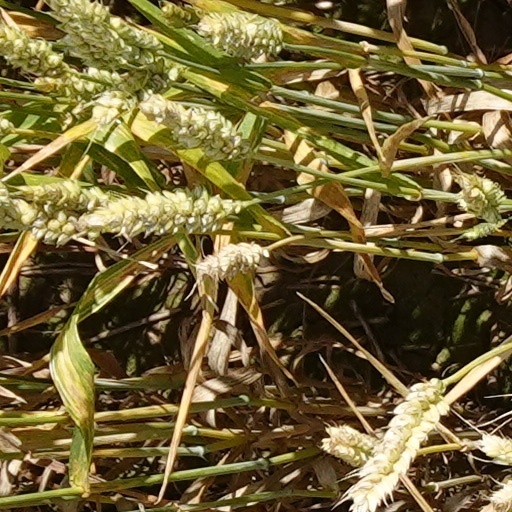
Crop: wheat